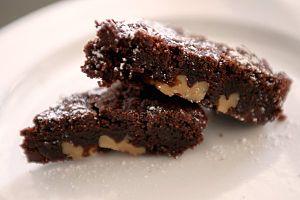
Le brownie est un gâteau au chocolat, fondant par endroits, cuit au four. Un glaçage peut être ensuite déposé sur sa surface. Sa crème de préparation peut également être mangée sans être cuite.